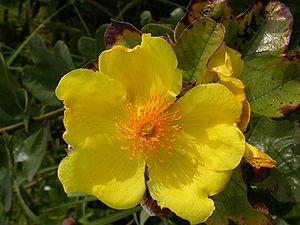
La famille des Cochlospermacées regroupe des plantes dicotylédones ; elle comprend une vingtaine d'espèces réparties en 2 genres :
Cochlospermum planchonii est une espèce de plantes dicotylédone vivaces d'Afrique, décrite par Joseph Dalton Hooker et Jules Émile Planchon. Elle porte le nom vernaculaire de « faux cotonnier », car les fruits sont des capsules ovoïdes ressemblent à celles du cotonnier contenant des graines noires recouvertes de longs poils blanchâtres. Elle se nomme encore n'dribala en dioula. Cette plante sauvage et cultivée fleurit pendant la saison des pluies contrairement à l'espèce voisine Cochlospermum tinctorium qui fleurit pendant la saison sèche.